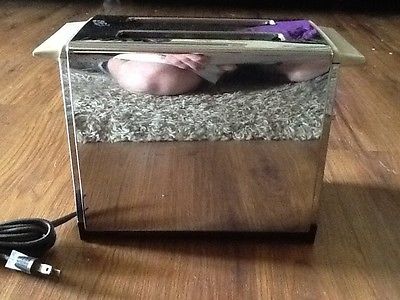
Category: toaster